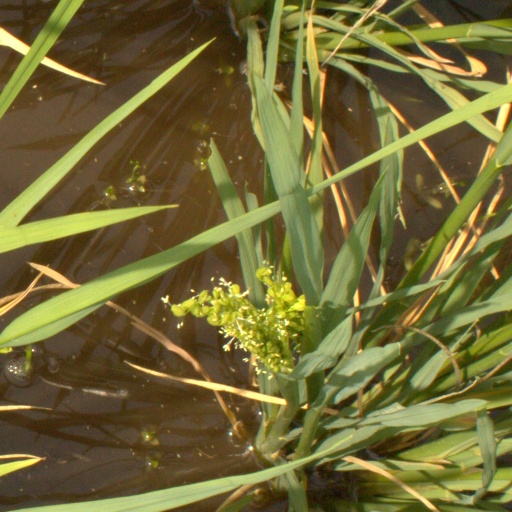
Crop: rice